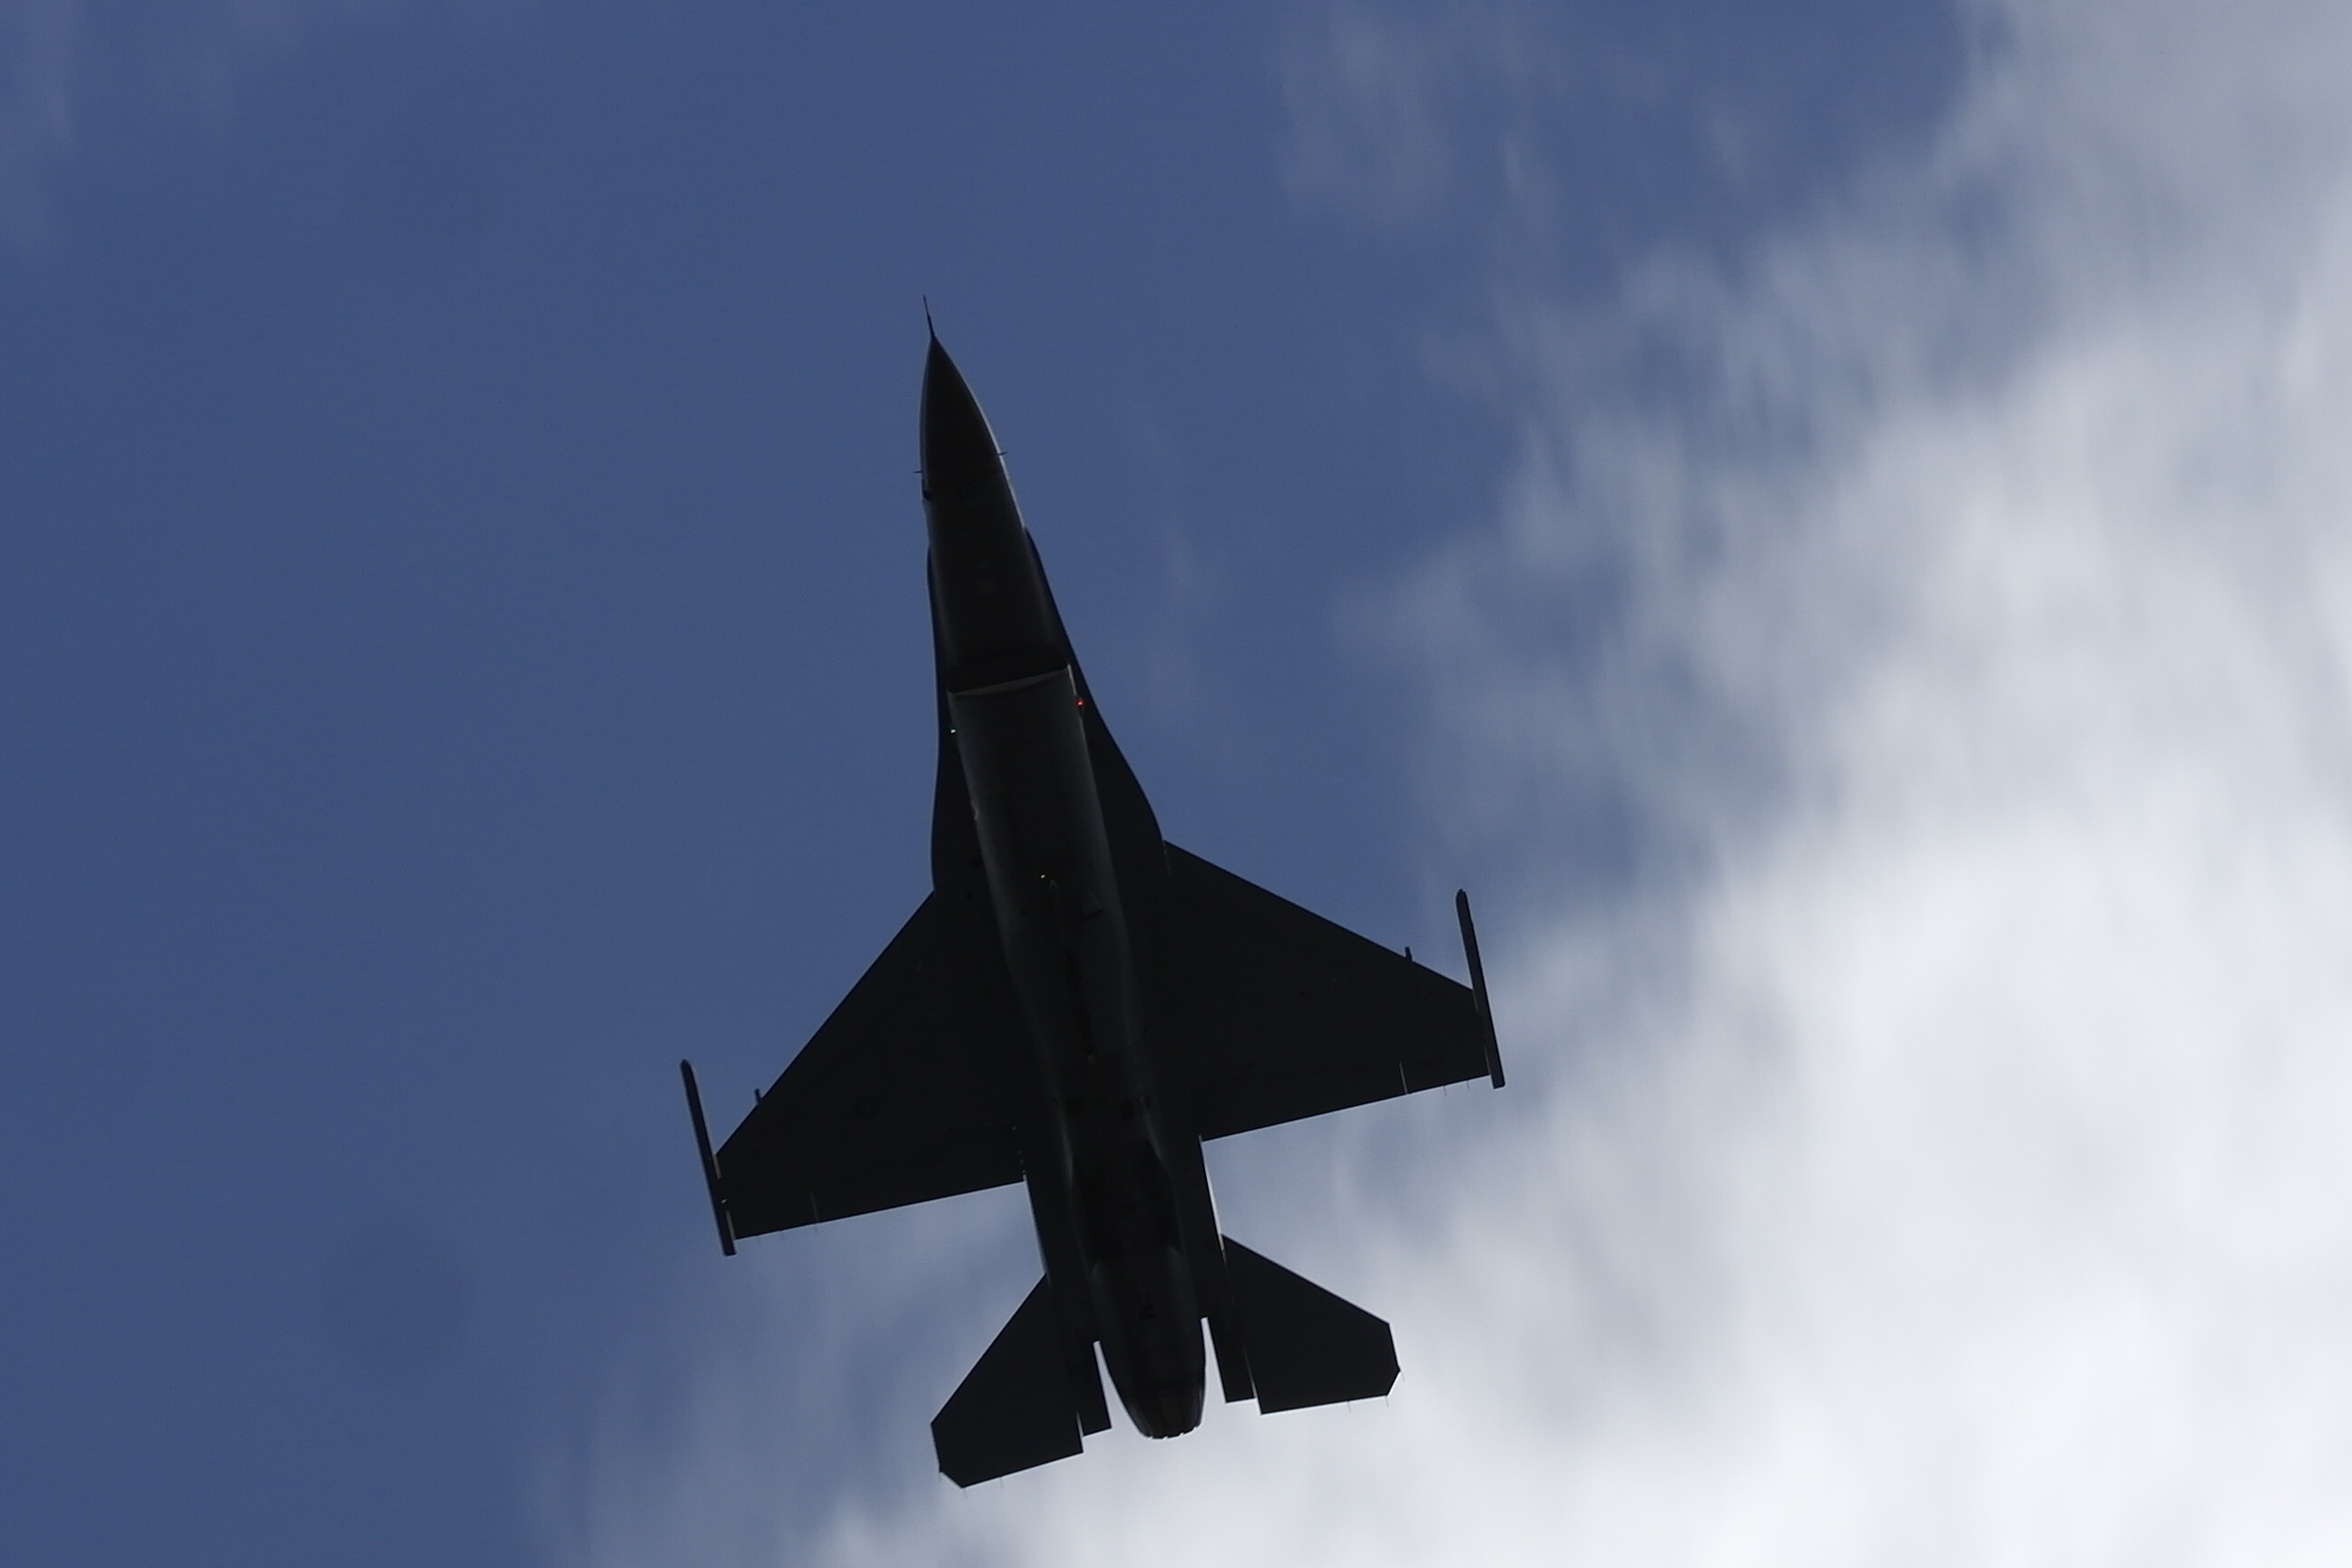
airplane, war, f15, aircraft, sky, blue, plane, fly, pilot, air force, aviation, flight, aerospace engineering, fighter aircraft, military aircraft, air travel, airline, cloud, wing, jet aircraft, airliner, air show, lockheed martin f 22 raptor, lockheed martin